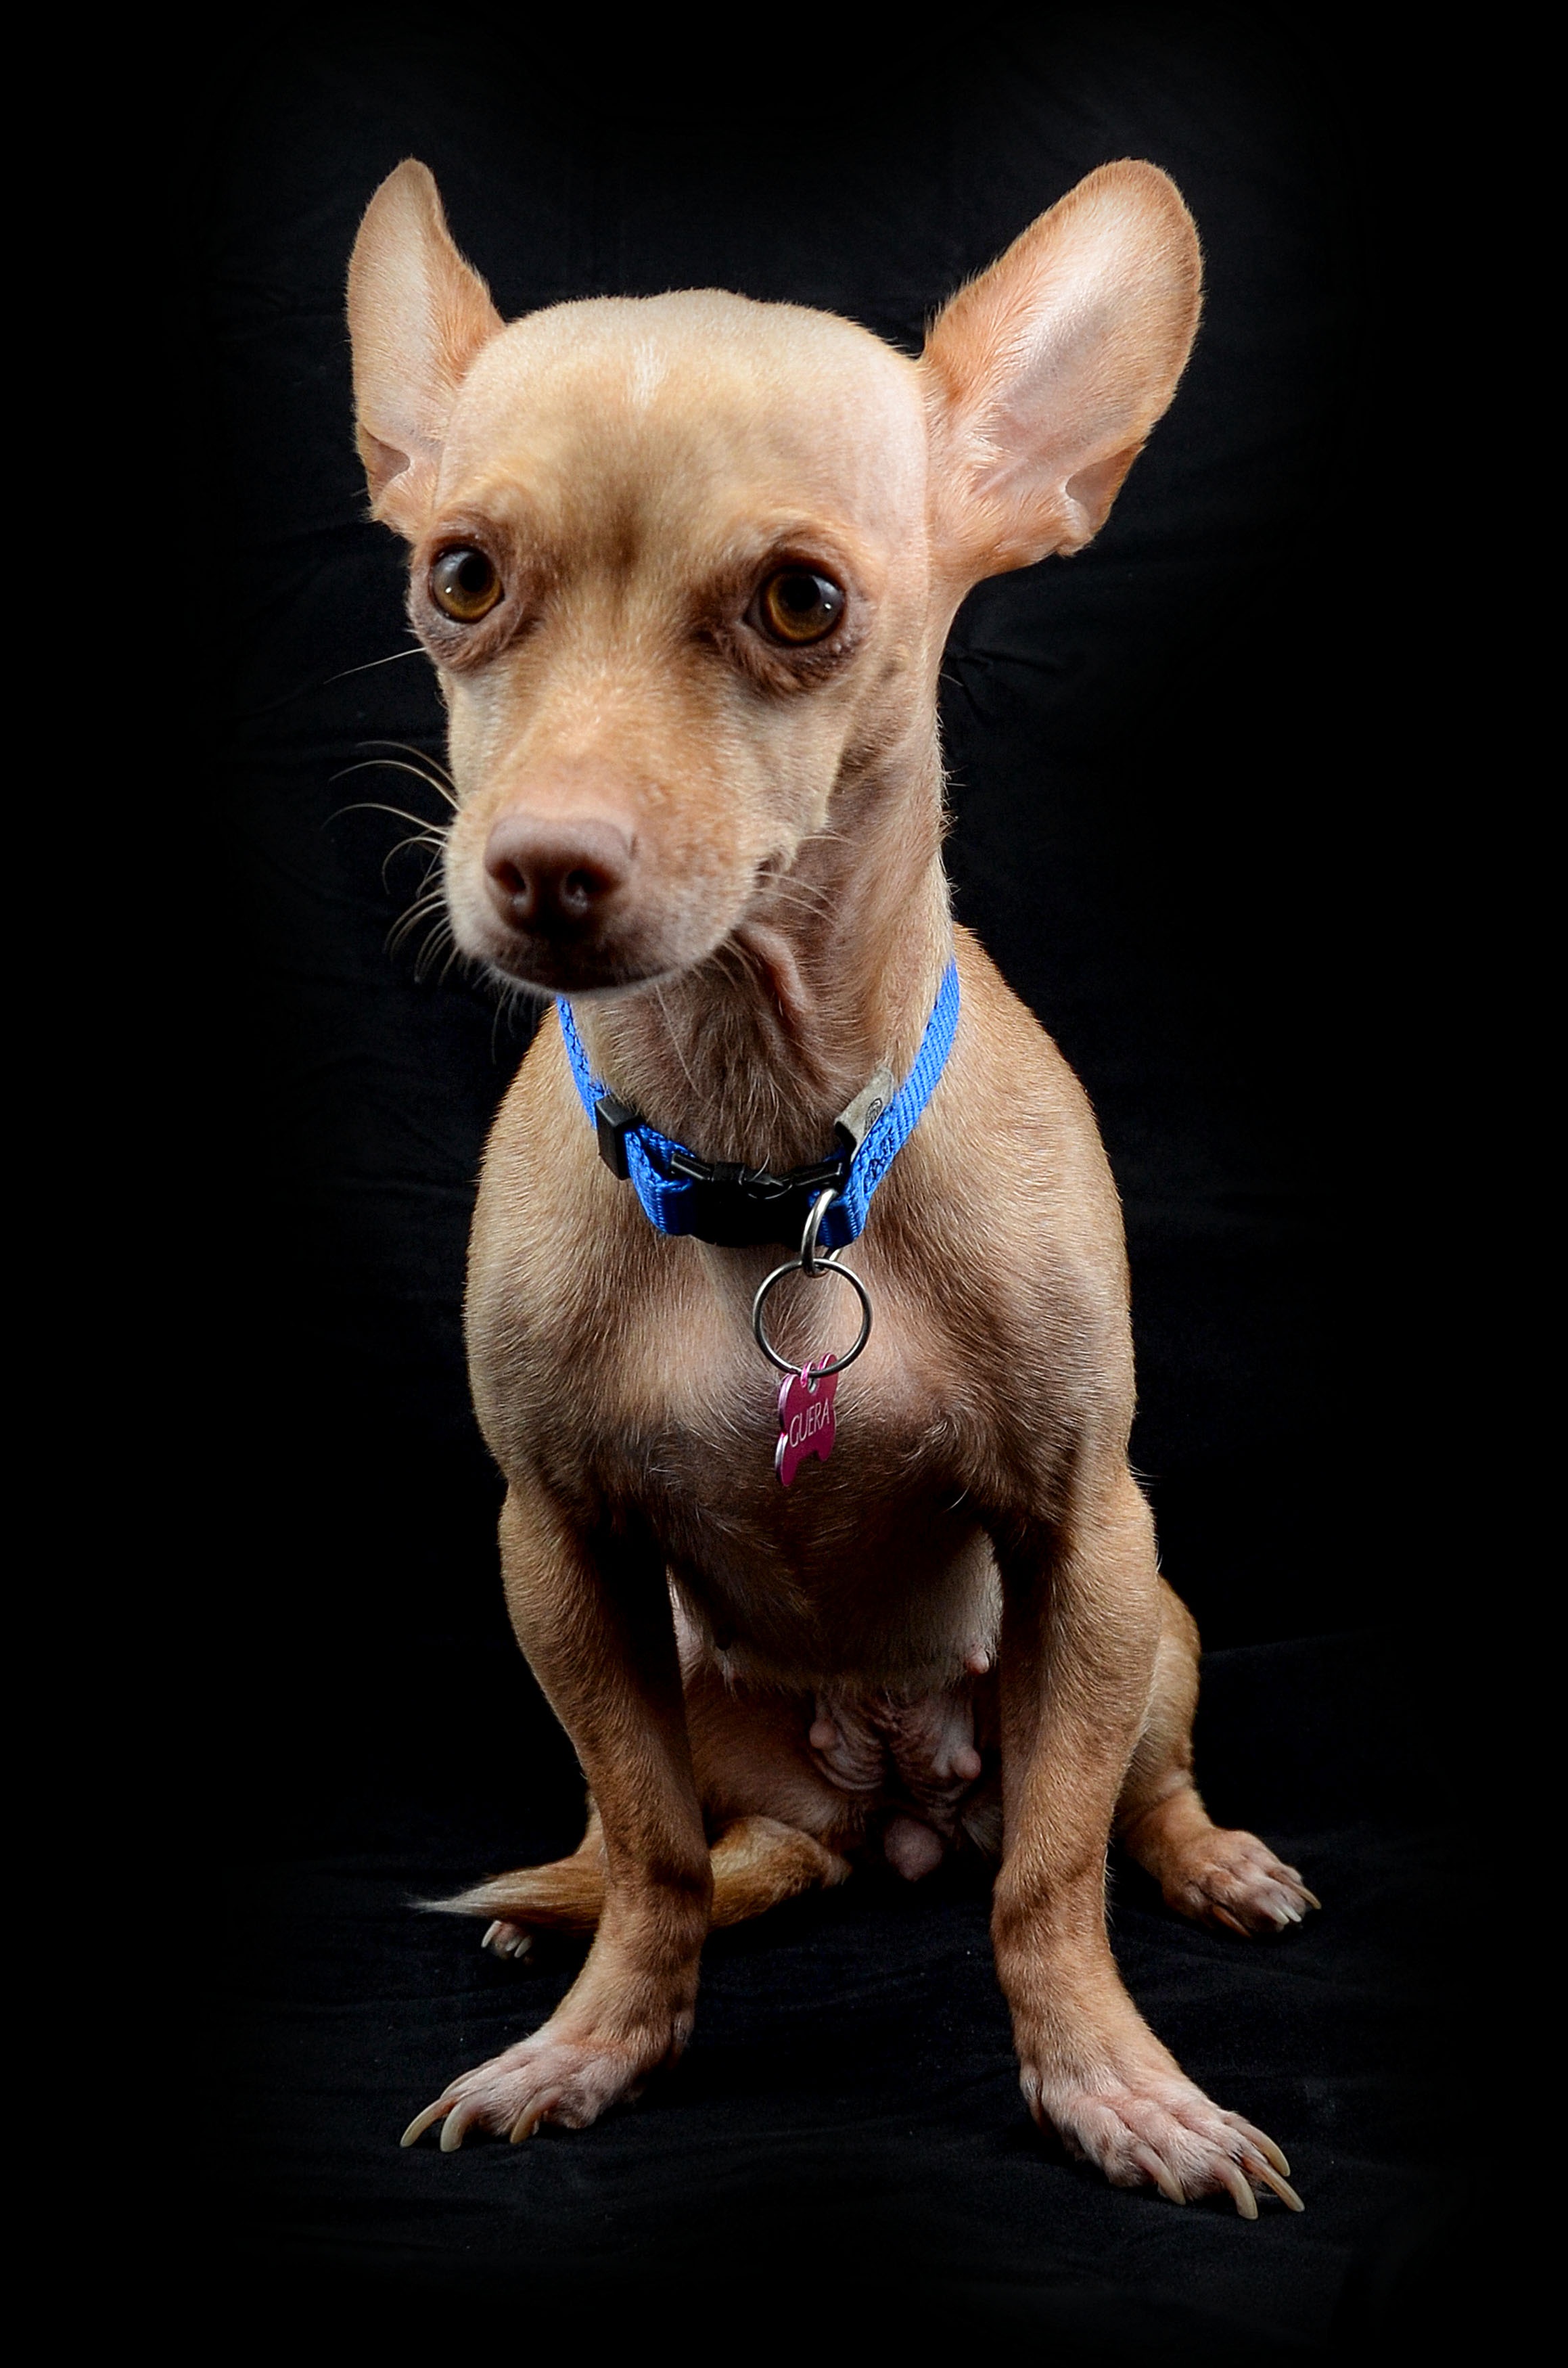
puppy, dog, animal, cute, canine, pet, fur, mammal, friend, sad, eyes, little, vertebrate, chihuahua, tag, domestic, adorable, dog breed, breed, pup, doggy, shy, pedigree, dog like mammal